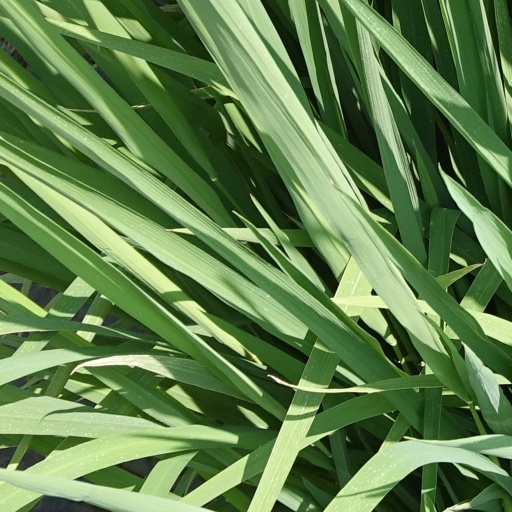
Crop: rice